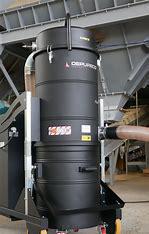
Brand: Puma
Model: 30